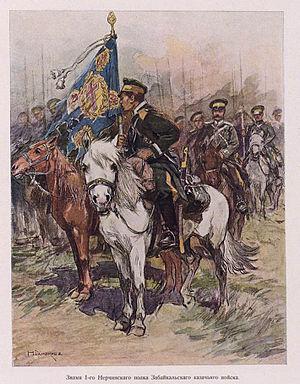
Le 1ᵉʳ régiment de Nertchinsk de S.M.I. le tsarévitch des cosaques de Transbaïkalie est un régiment de cavalerie cosaque de l'extrême-orient russe.